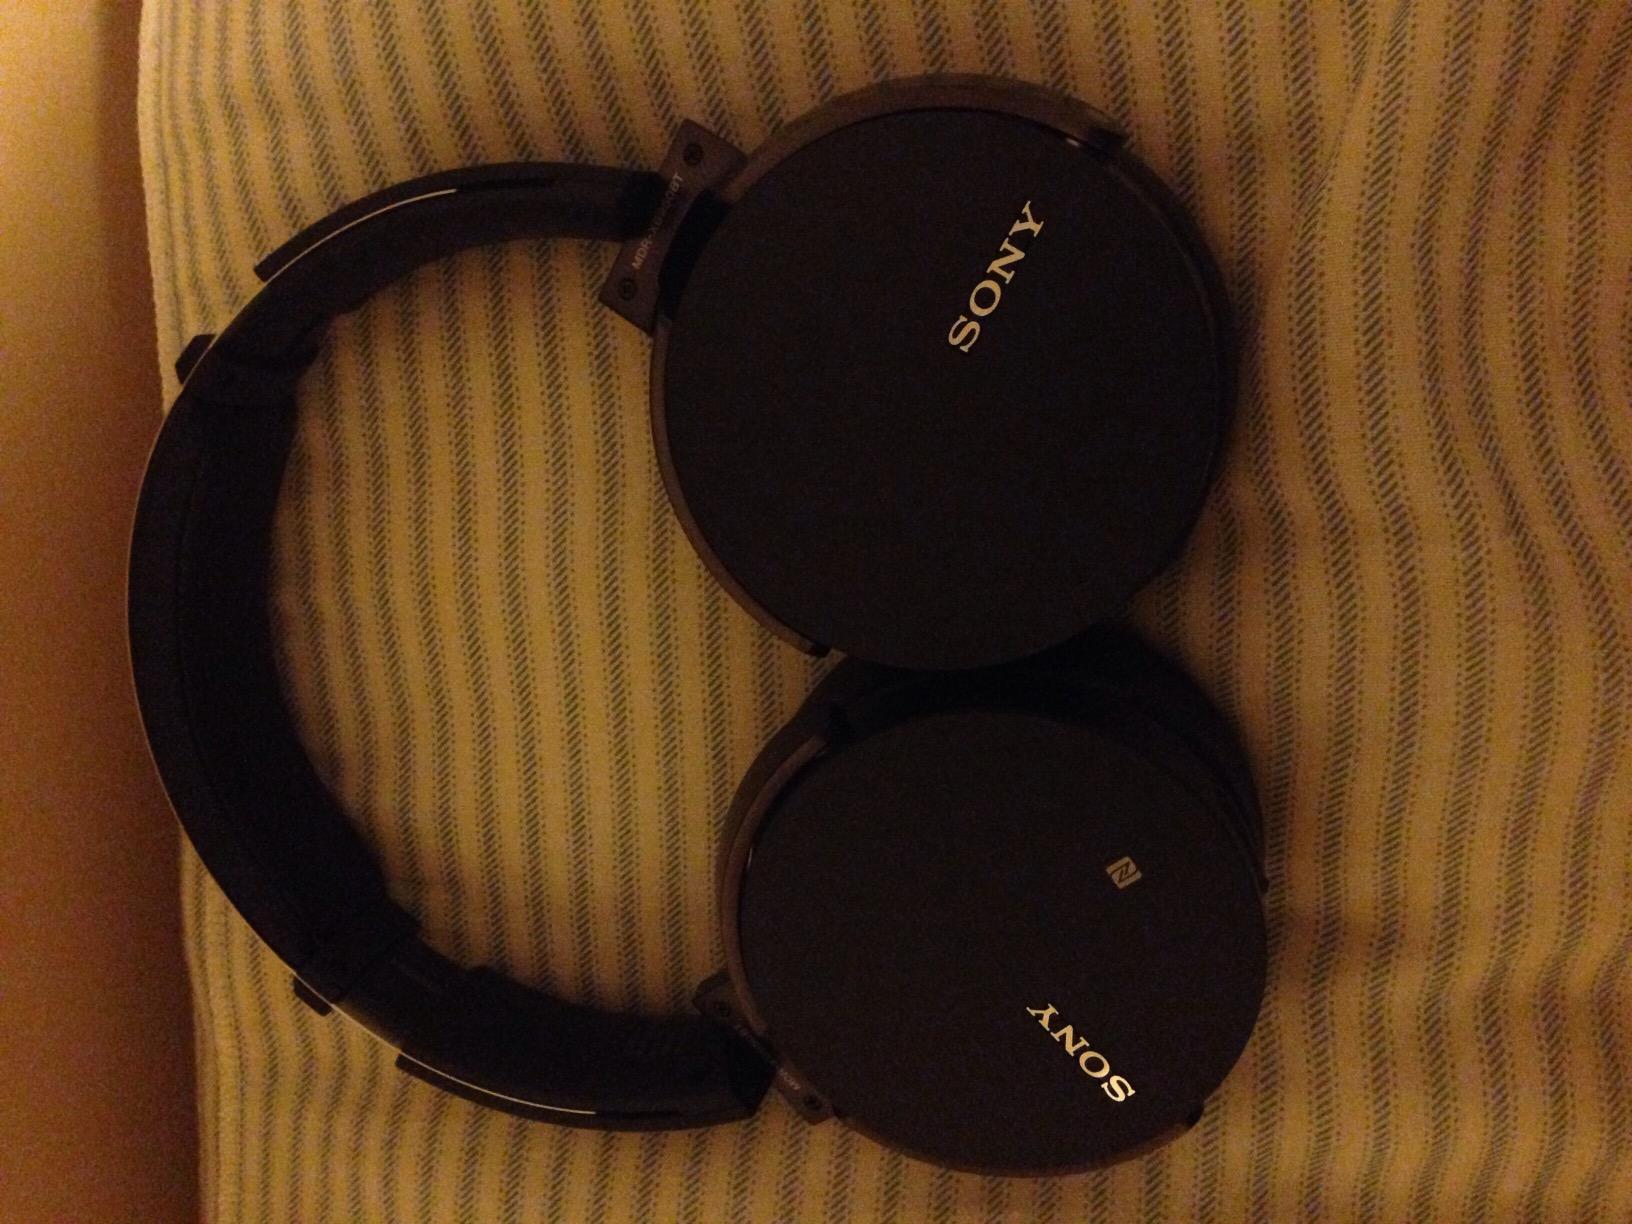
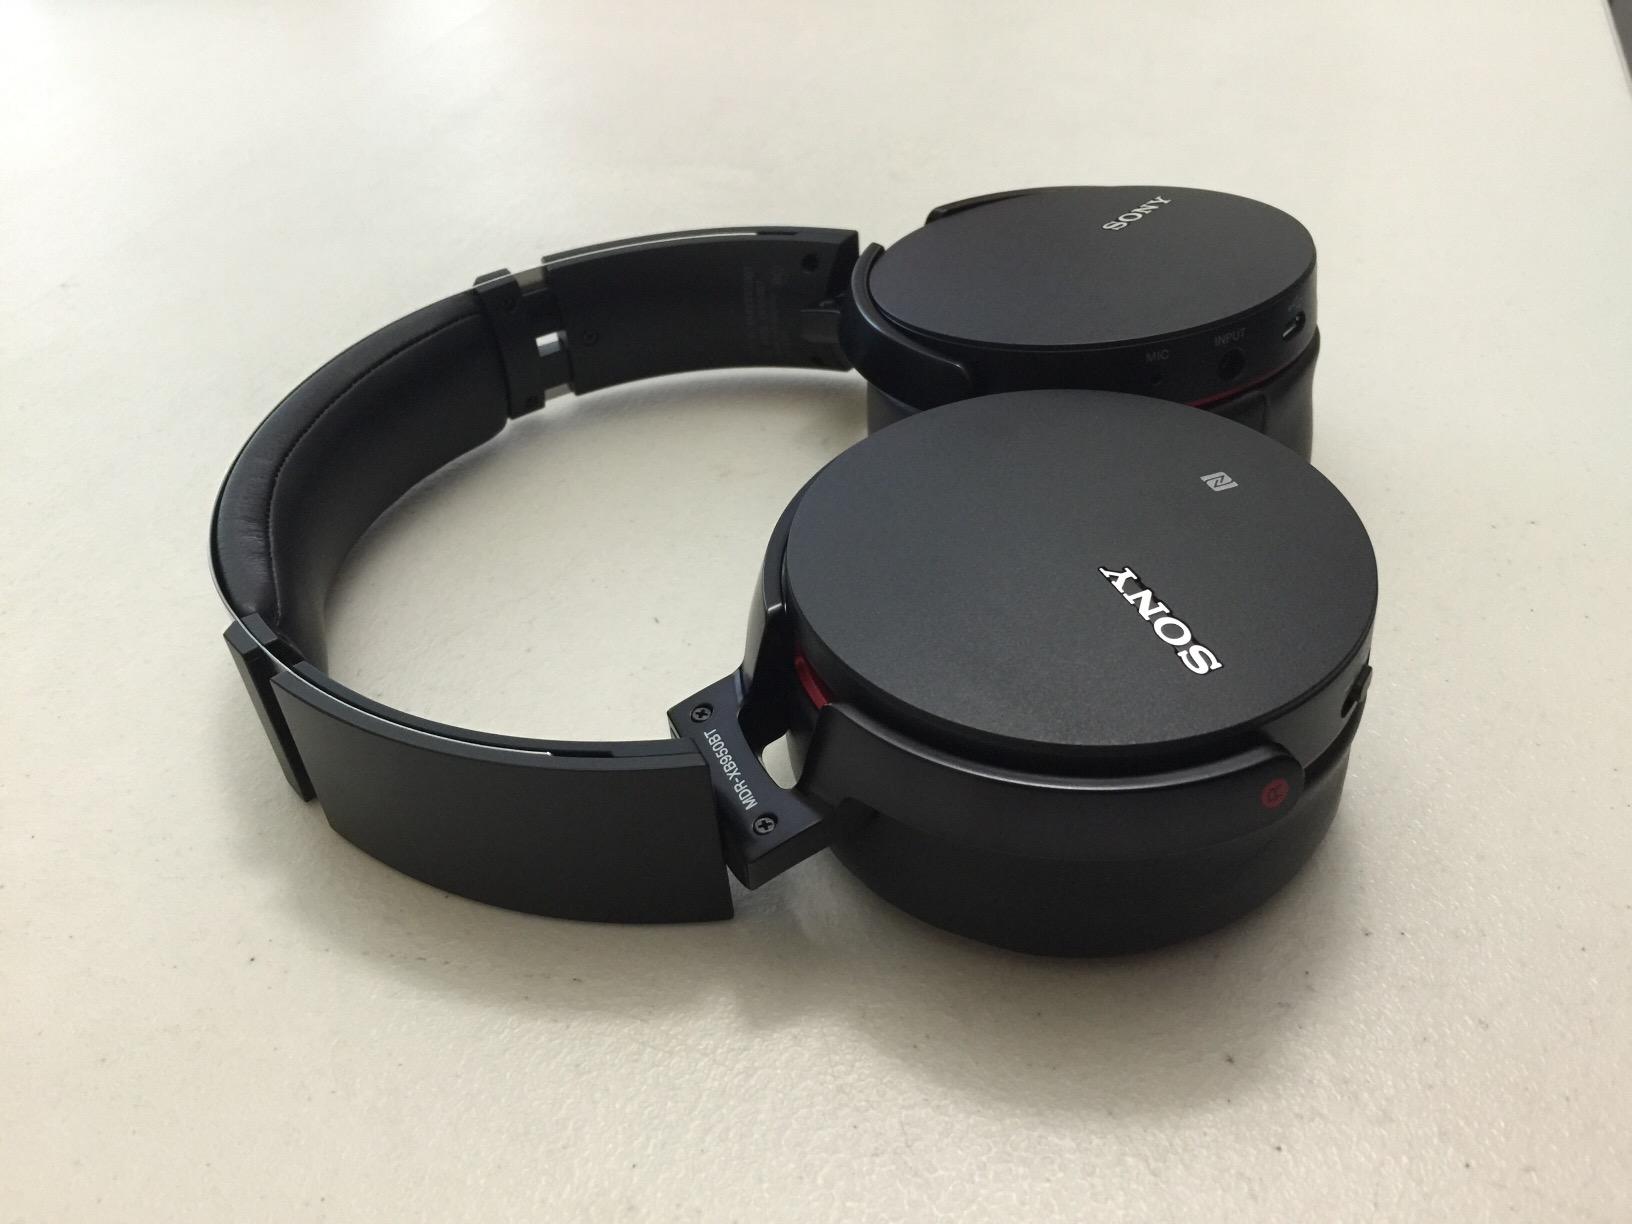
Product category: headphones
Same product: yes